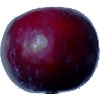
Label: Plum 2